Tennis Federation of Armenia

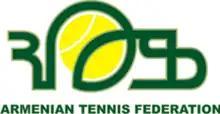
Tennis Federation of Armenia logo

The Tennis Federation of Armenia, also known as the Armenian Tennis Federation, is the regulating body of tennis in Armenia, governed by the Armenian Olympic Committee. The headquarters of the federation is located in Yerevan.